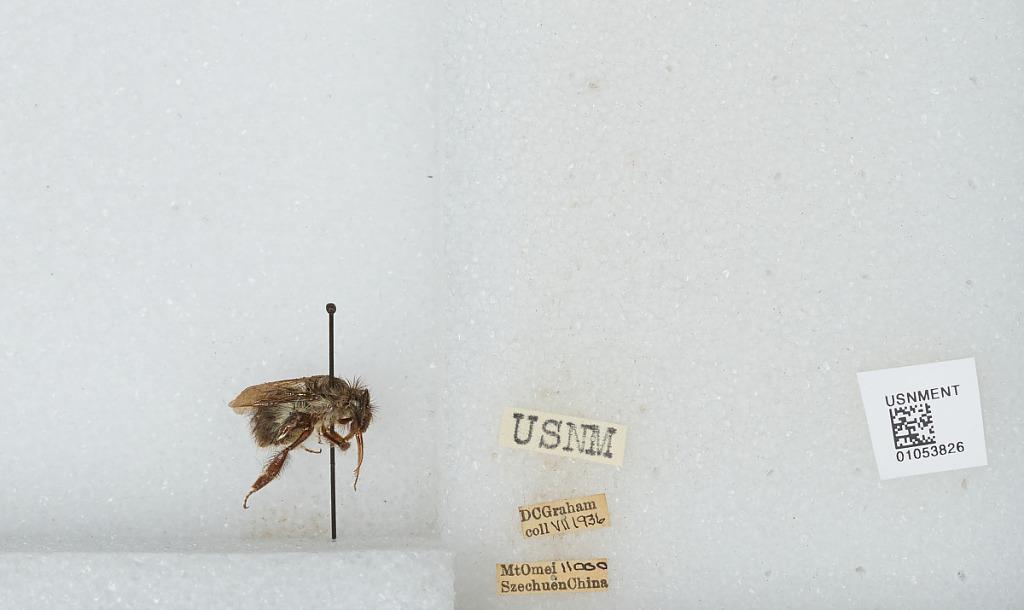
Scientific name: Bombus sp.
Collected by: D. Graham
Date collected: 1936-7-
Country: China
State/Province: Sichaun
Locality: Mount Emei